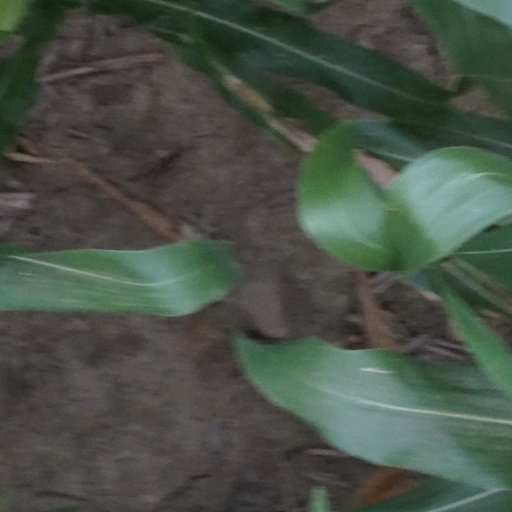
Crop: maize; corn